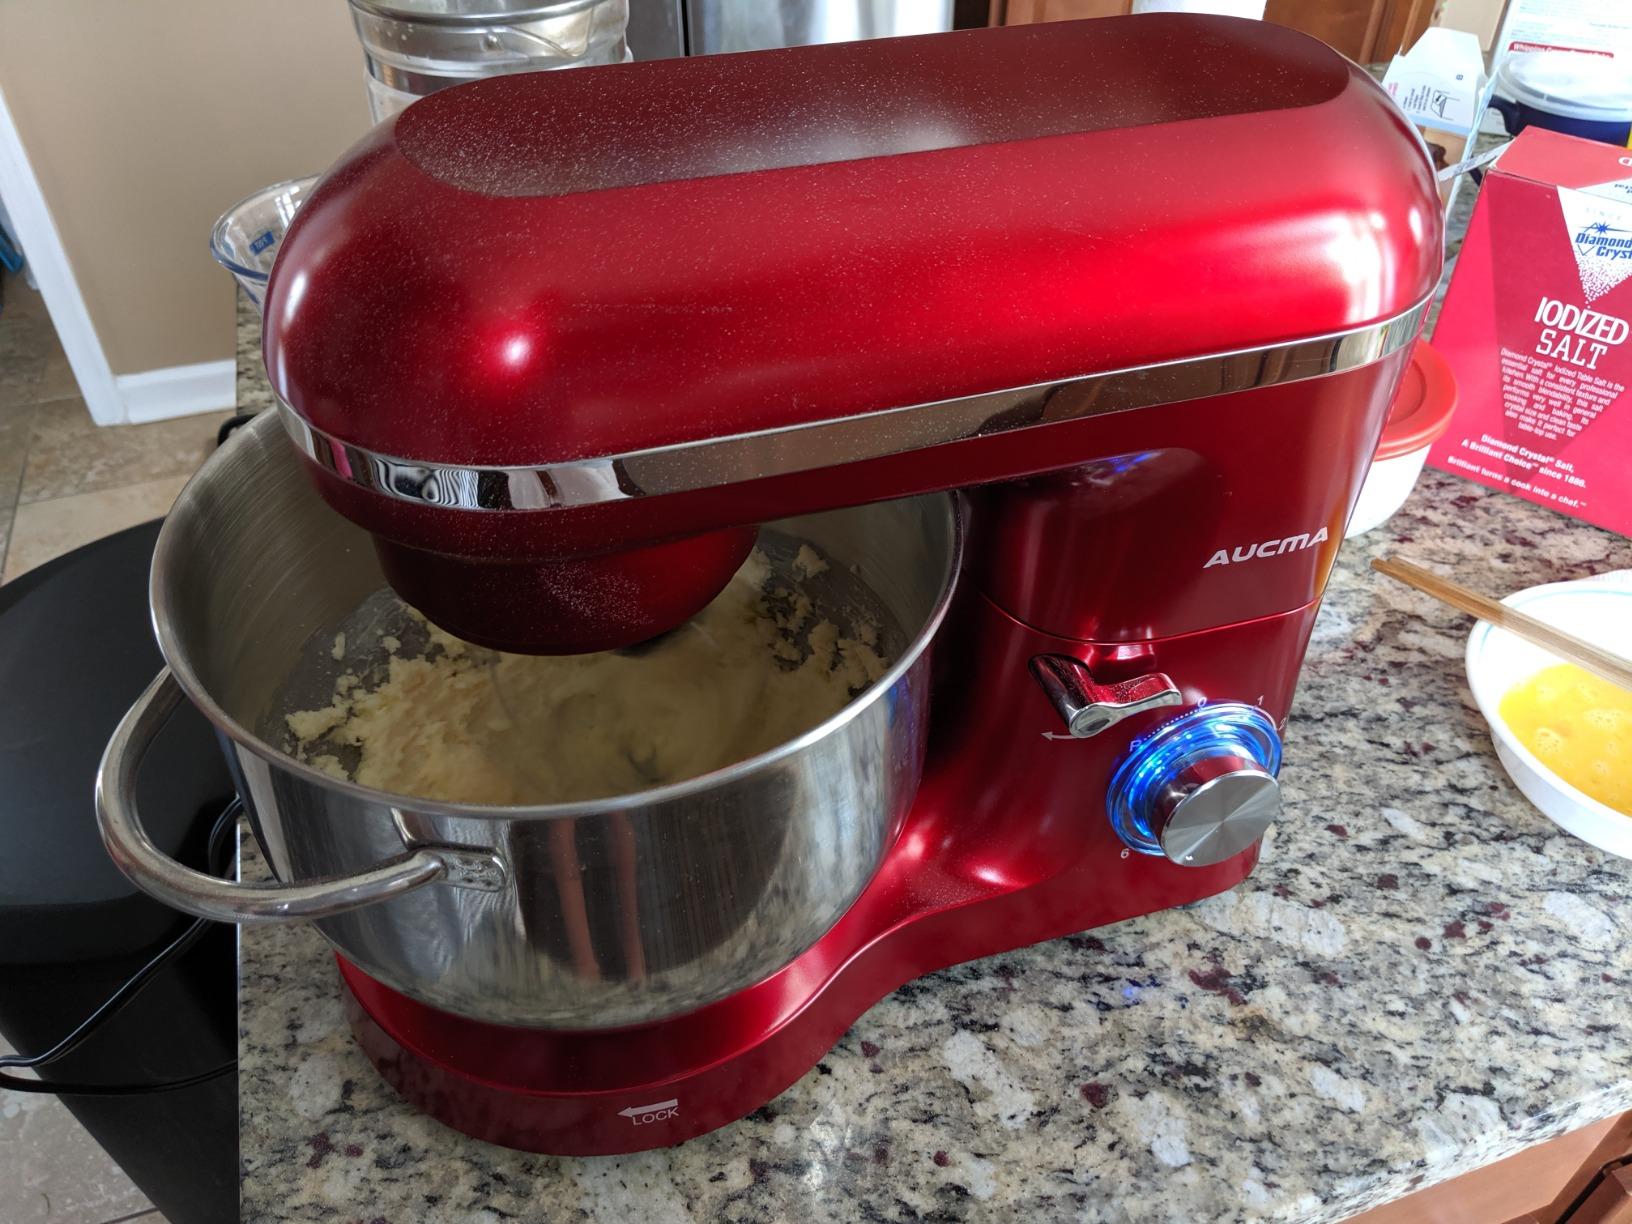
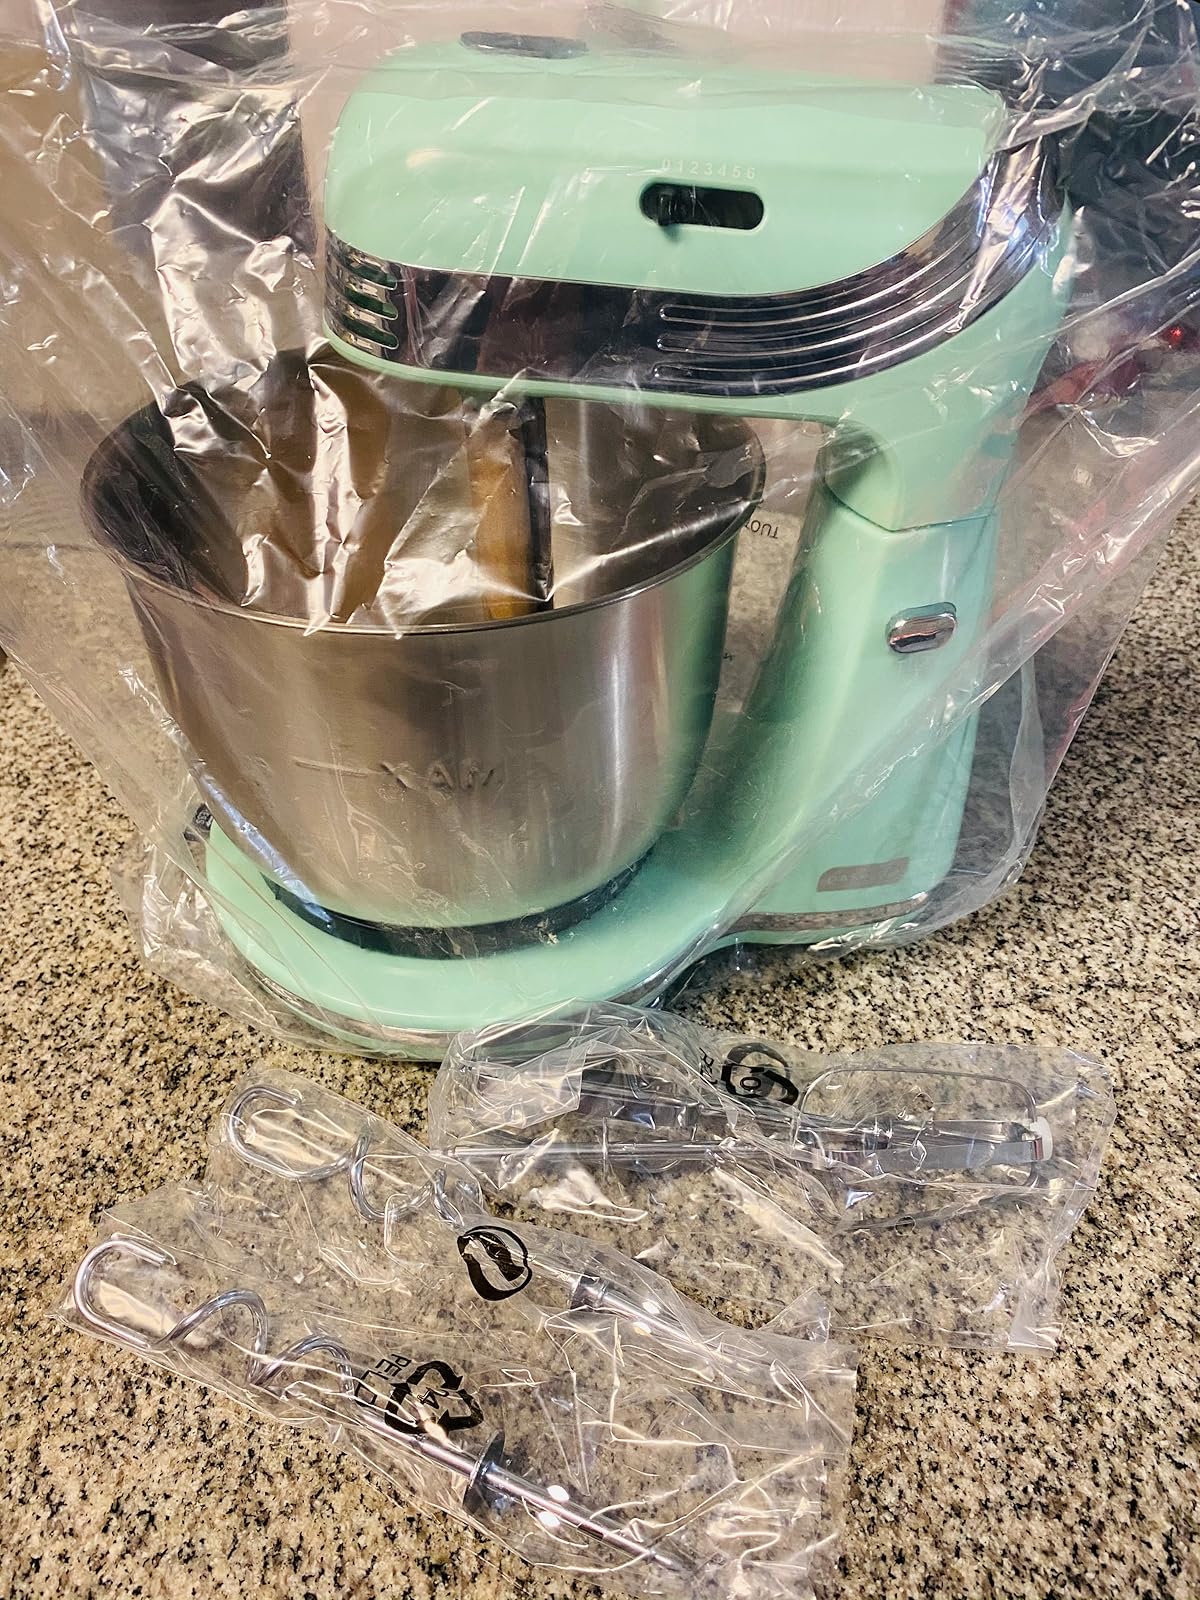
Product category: items_mixer
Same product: no